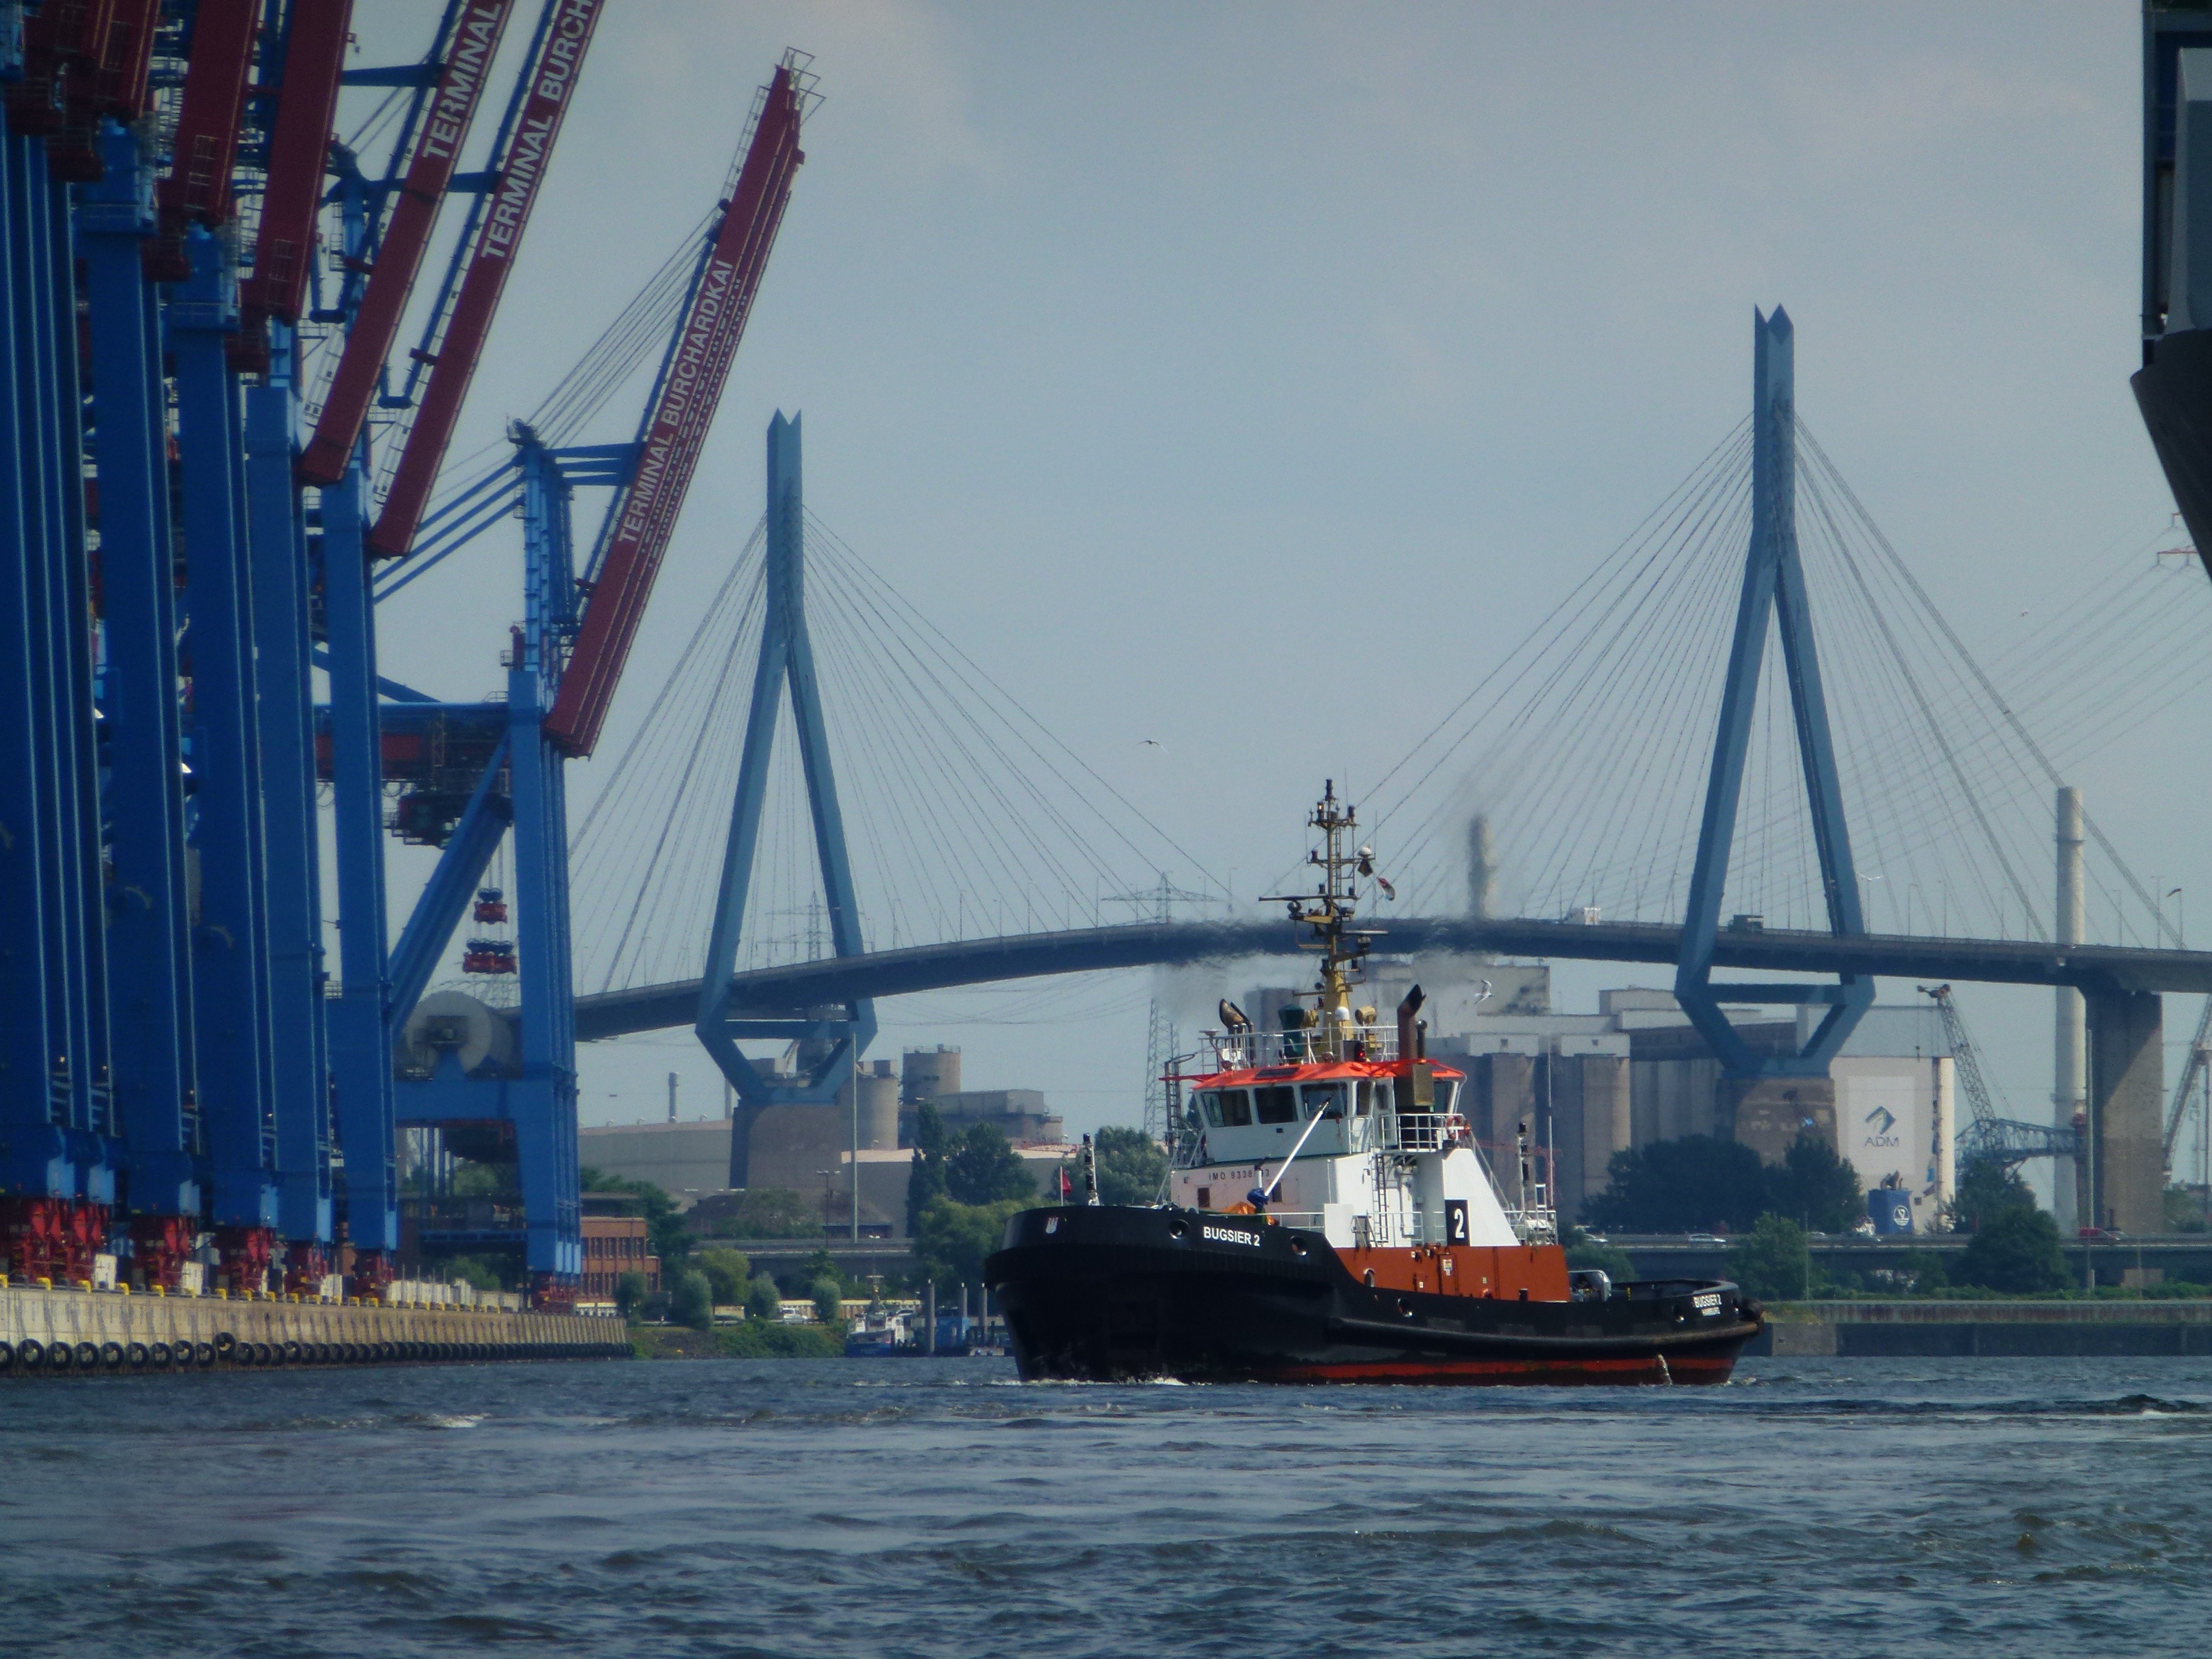
sea, boat, bridge, ship, transport, vehicle, harbor, port, container, wizard, tugboat, watercraft, tug, elbe, hamburg, container ship, bugsier, k hlbrand, k hlbrand bridge, freight transport, crane vessel floating